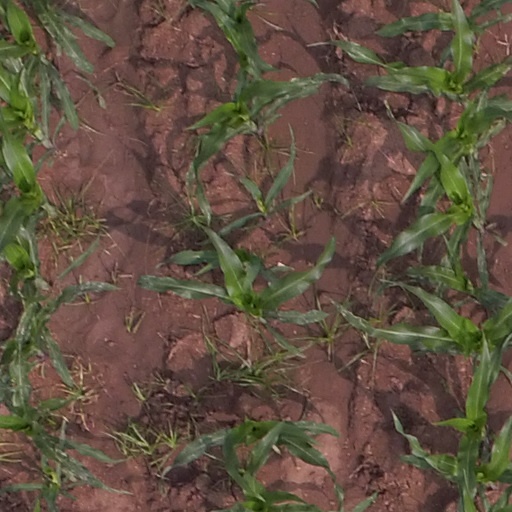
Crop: maize; corn